Confederation Bridge

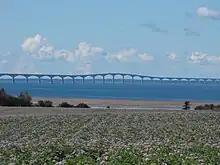
Confederation Bridge

Extremely durable high-grade concrete and reinforcing steel were used throughout construction of the pre-cast components, with the estimated lifespan of the bridge being in excess of 100 years. The reinforced concrete structure was also designed to withstand iceberg impacts, as a deflection cone encircles each pillar at the point when it meets the water surface that would cause an iceberg to bounce off. Their sheer size and weight required strengthening of the soil base during the design and preparation work for the Amherst Head staging facility, as well as the use of a crawler transport system to move pieces from fabrication to storage, and onto a nearby pier. These crawler transports, using specially designed teflon-coated concrete rails, earned the nickname "lobsters" from workers.